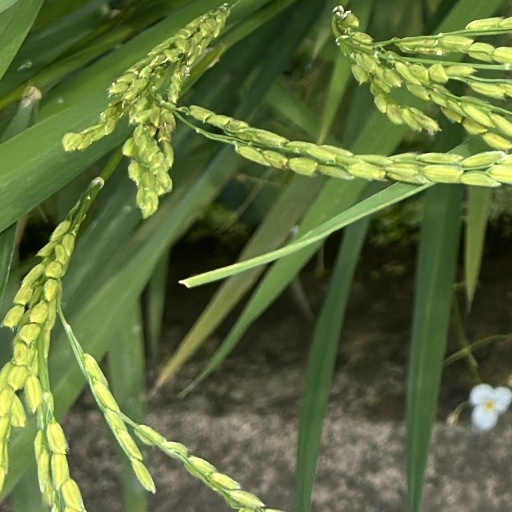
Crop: rice